Cradle (bed)

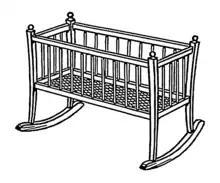
Rocking cradle

A cradle is an infant bed which rocks but is non-mobile. It is distinct from a typical bassinet which is a basket-like container on free-standing legs with wheels. A carbonized cradle was found in the remains of Herculaneum left from the destruction of the city by the eruption of Mount Vesuvius in 79 CE. The Nahua or Aztec people used cradles, with an Aztec ceramic figure of a child in a cradle dated back to between 1350 and 1521 CE.